Eucalyptus

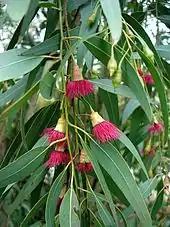
"Eucalyptus leucoxylon" var. 'Rosea' showing flowers and buds with operculum present

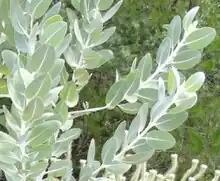
"E. tetragona", showing glaucous leaves and stems

Nearly all "Eucalyptus" are evergreen, but some tropical species lose their leaves at the end of the dry season. As in other members of the myrtle family, "Eucalyptus" leaves are covered with oil glands. The copious oils produced are an important feature of the genus. Although mature "Eucalyptus" trees may be towering and fully leafed, their shade is characteristically patchy because the leaves usually hang downwards.